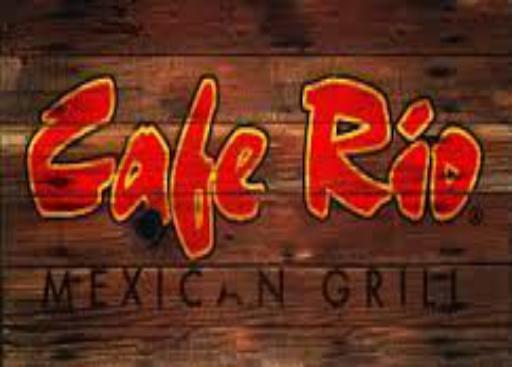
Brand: Cafe Rio
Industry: Food